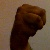
The image shows a hand gesture representing the letter 'M' in Indian Sign Language.